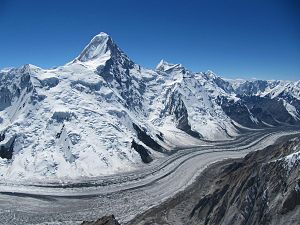
Khan Tengri
Khan Tengri set fra nord
Khan Tengri er et bjerg, der ligger i Centralasien på grænsen mellem Kasakhstan og Kirgisistan, syv km fra Kina. Med sine 7.010 meter er det det næsthøjeste bjerg i Tian Shan-bjergkæden og det femtehøjeste i det daværende Sovjetunionen. Bjerget blev besteget første gang i 1931 af M. T. Pogrebezky.